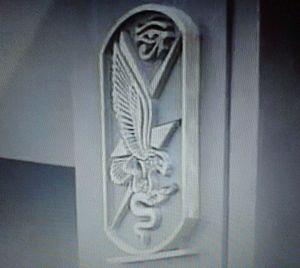
Gihaz al-Mukhabarat al-Amma est un service de renseignement général de l'Égypte.